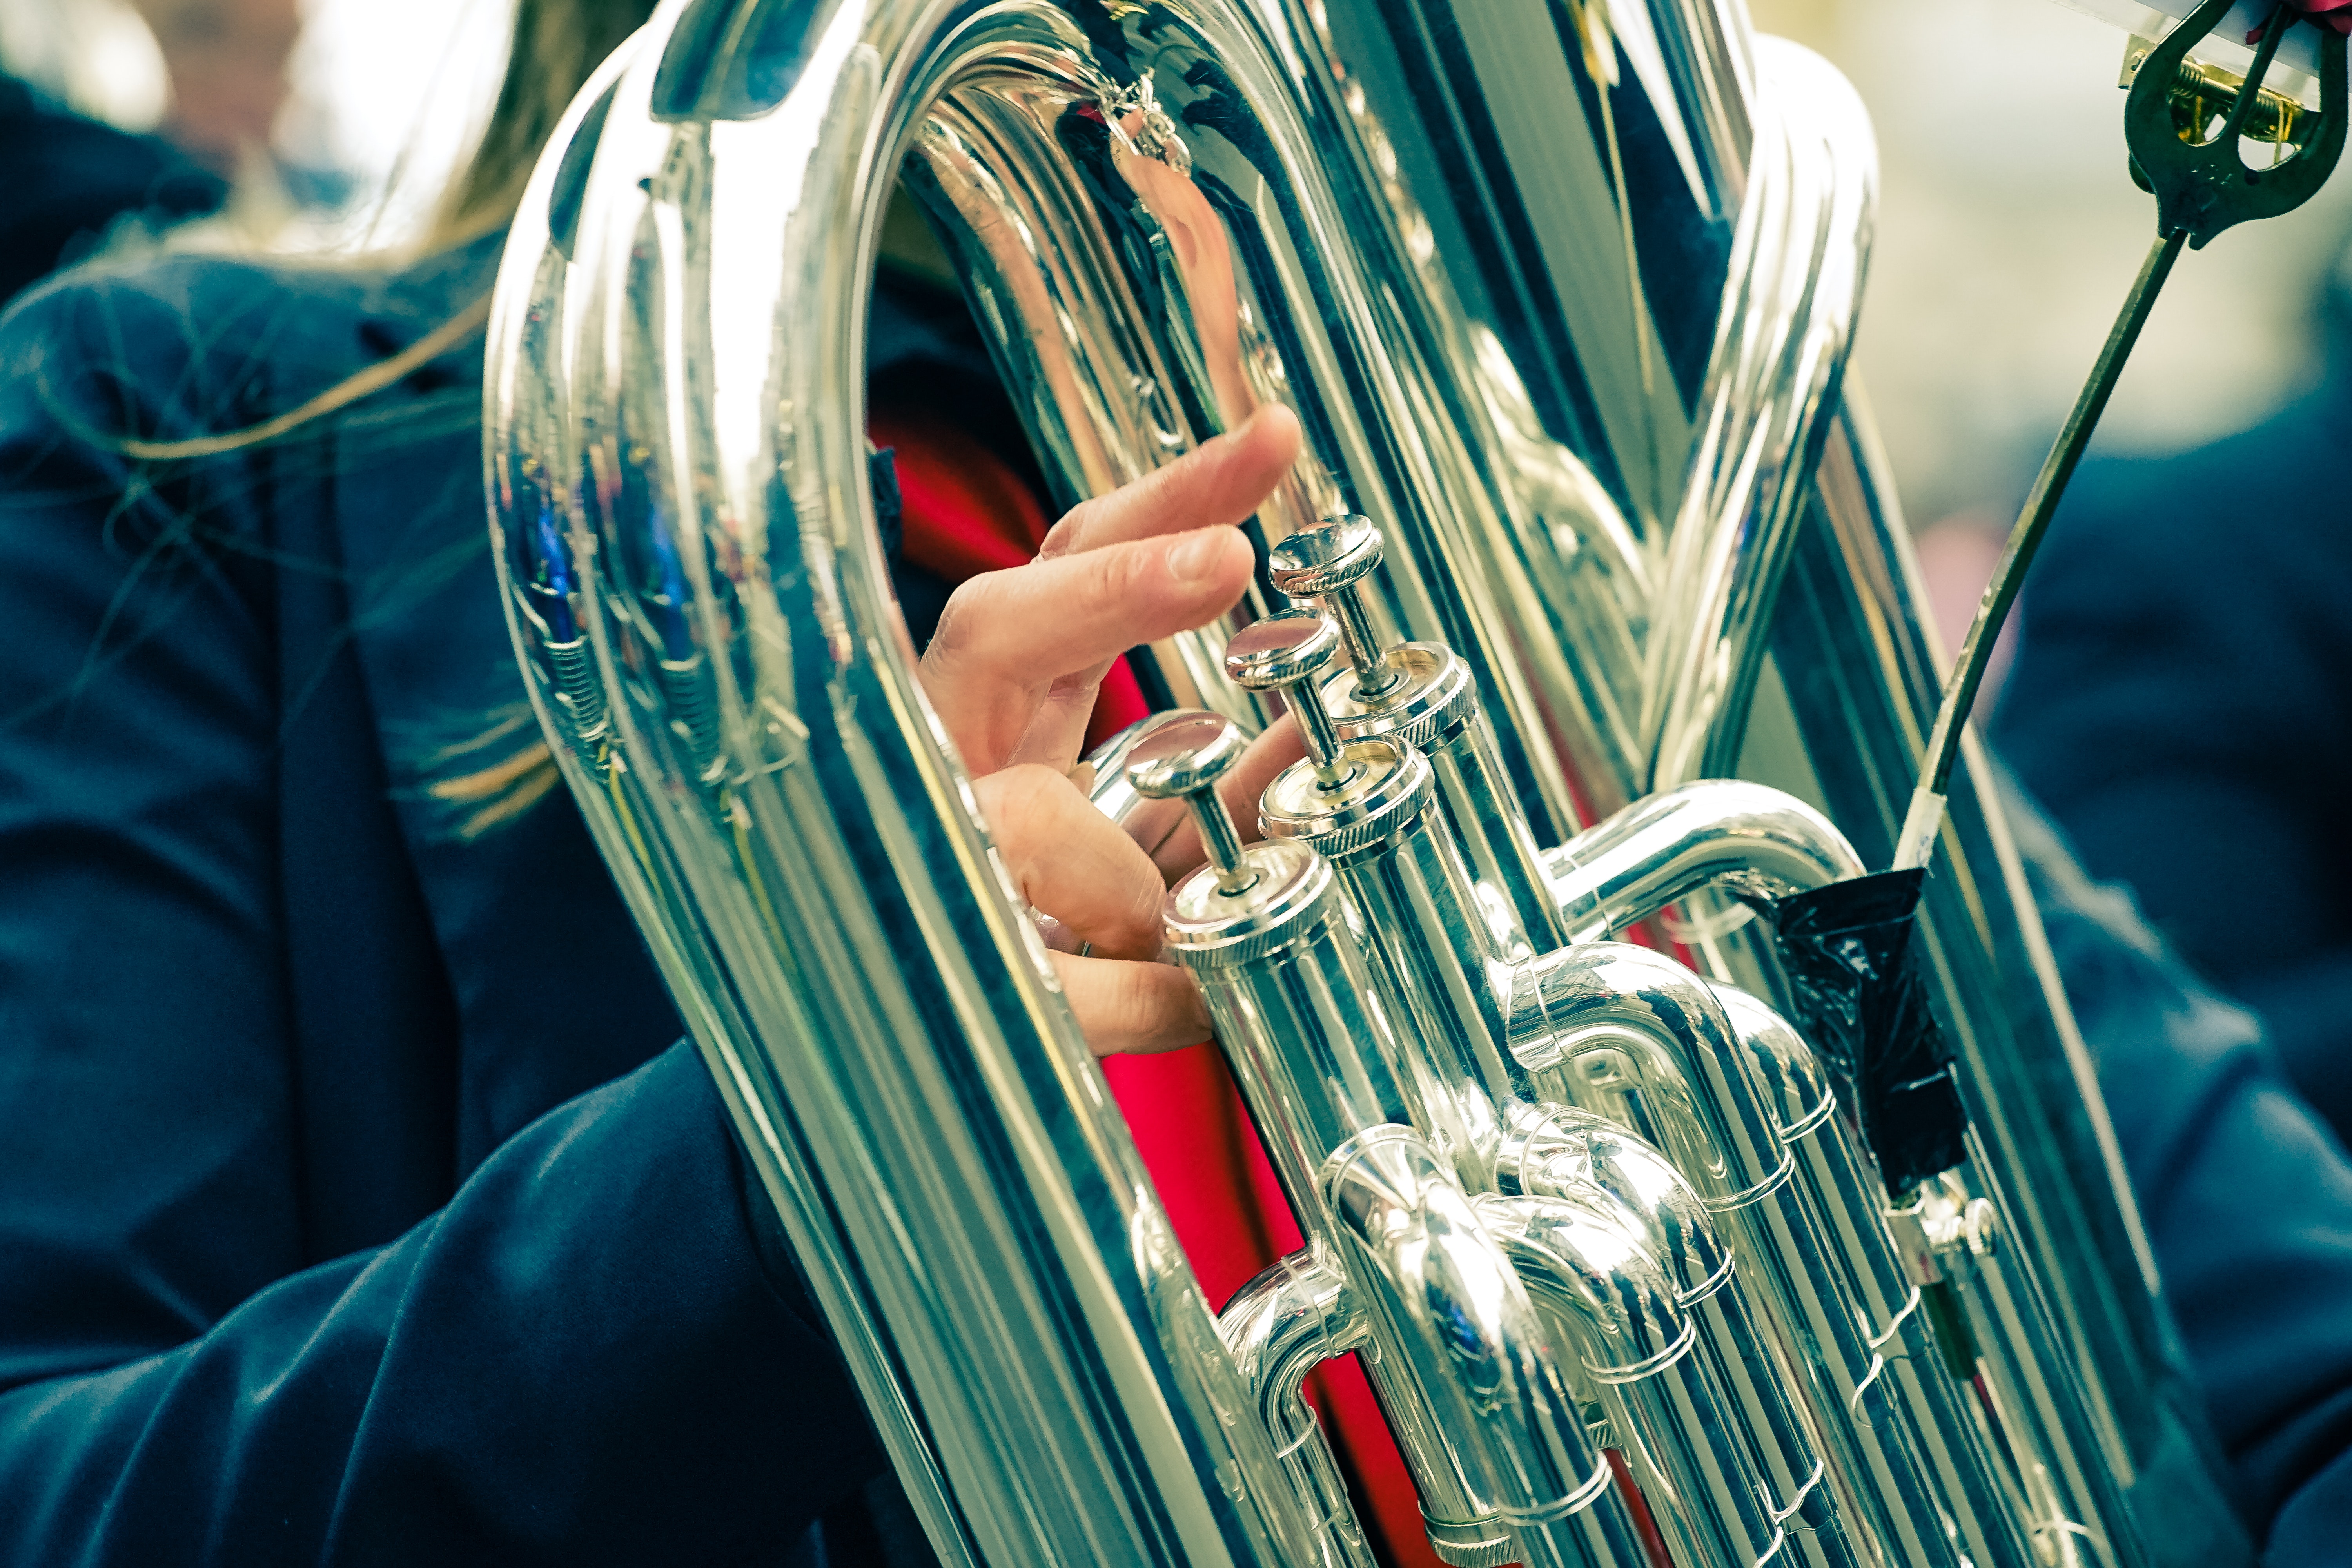
blue, brass instrument, musical instrument, euphonium, wind instrument, musician